John Roderick (musician)

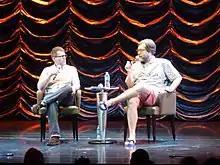
Merlin Mann and Roderick

In September 2011, Roderick began co-hosting the "Roderick on the Line" podcast with Merlin Mann. On August 13, 2015, he released the first episode of his second podcast, called "Road Work", with co-host Dan Benjamin. Both podcasts are loose-form and conversation based, with new episodes released at irregular intervals.